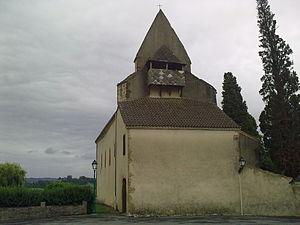
Aydie
Aydie est une commune française, située dans le département des Pyrénées-Atlantiques en région Nouvelle-Aquitaine.